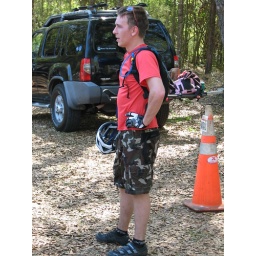
Wearing camo to a mountain bike race in redneck Florida... priceless.